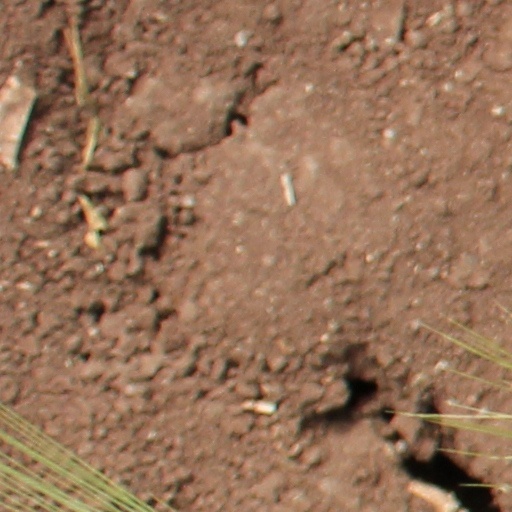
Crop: wheat